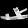
Label: Sandal